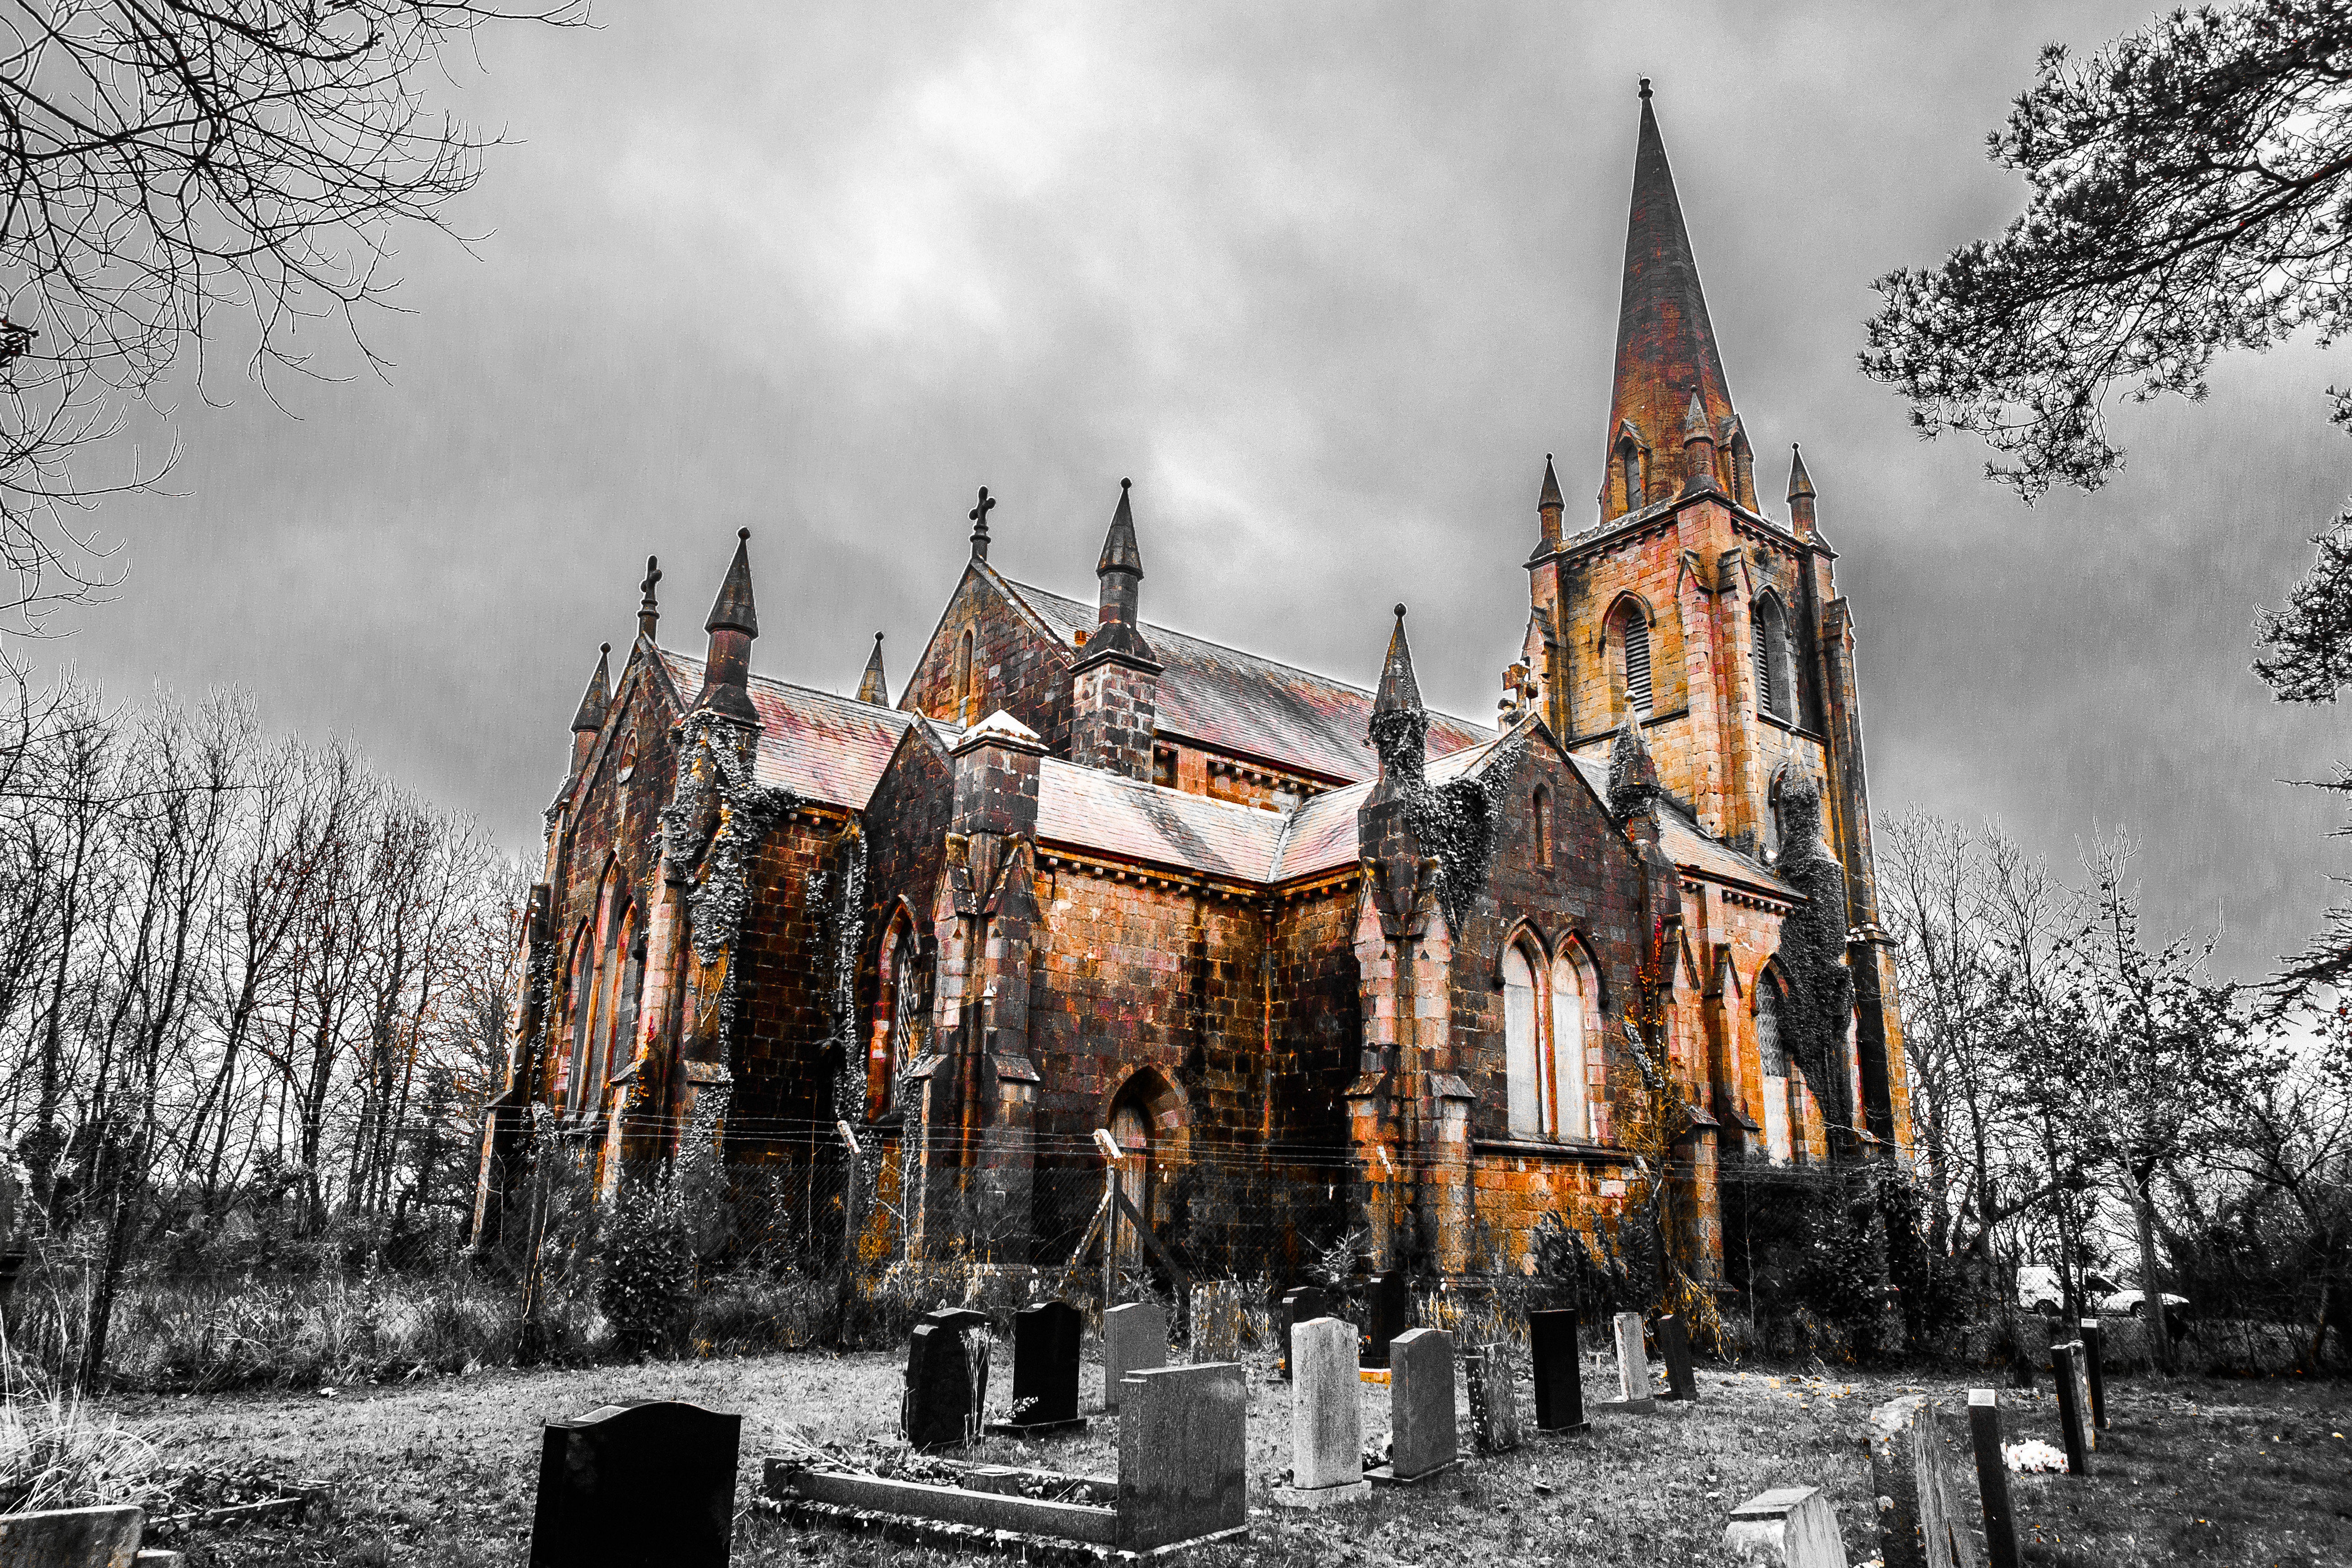
snow, winter, cityscape, abandoned, church, cathedral, cemetery, season, place of worship, wales, temple, spire, dilapidated, creepy